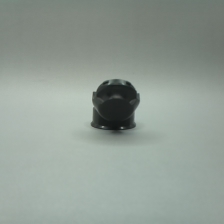
Color: black
Cap type: flip-top cap